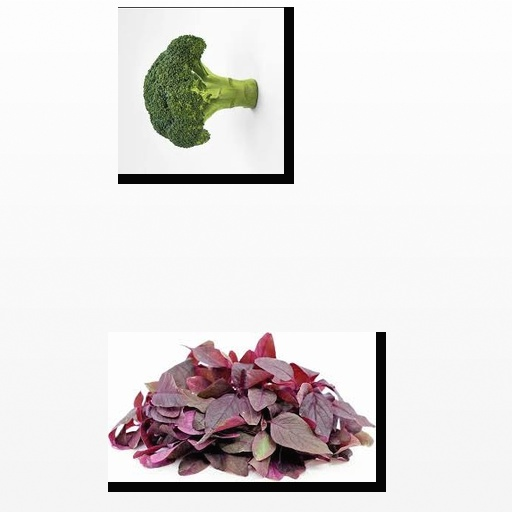
Food items: broccoli, amaranth